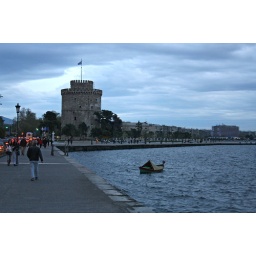
The white tower in the evening. (Thessaloniki, Greece)